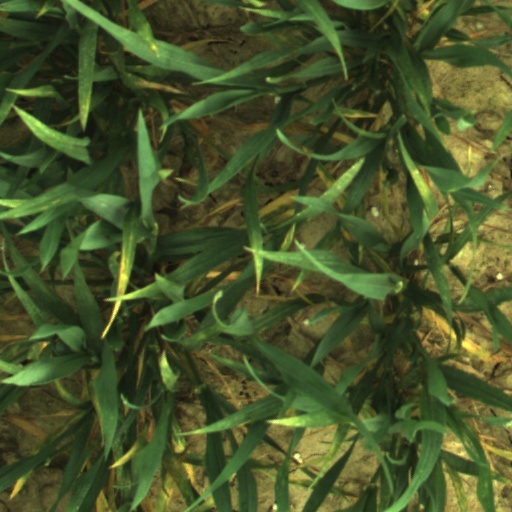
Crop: wheat